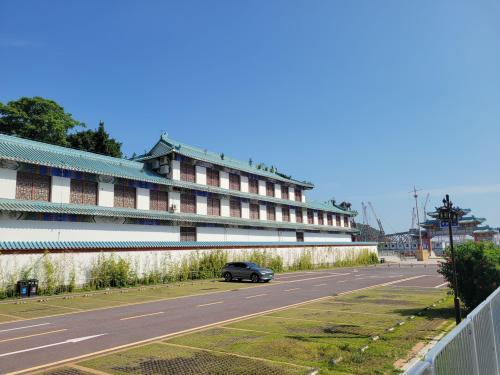
地标名称：天后博物馆
所在城市：深圳市·南山区